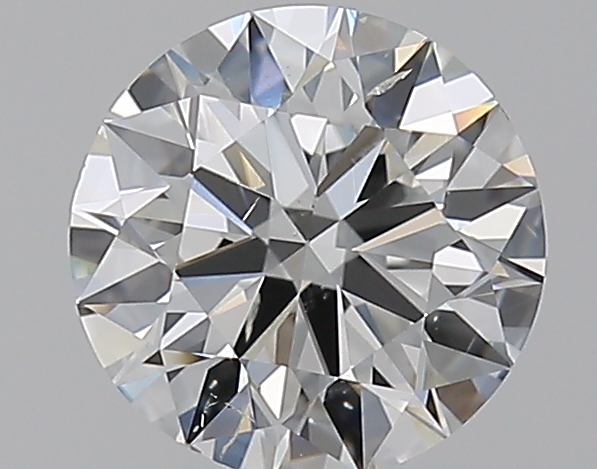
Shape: round
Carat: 1
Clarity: SI1
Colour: G
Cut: EX
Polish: EX
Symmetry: EX
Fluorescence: N
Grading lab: GIA
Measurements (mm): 6.39 x 6.43 x 3.94